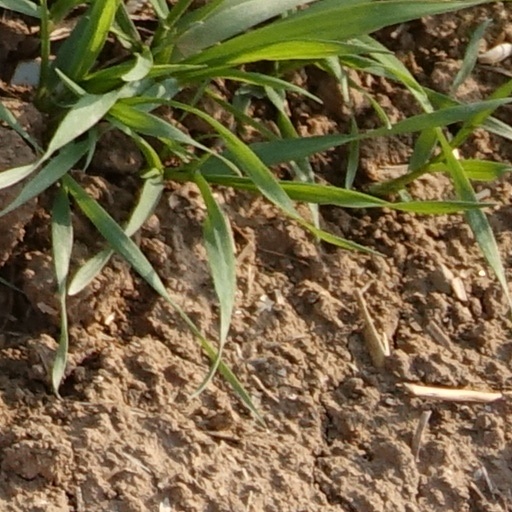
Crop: wheat